Pemberton Festival

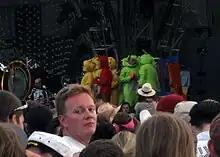
The Flaming Lips and Teletubbies at the festival

The festival's inaugural year, was held between July 25–27, 2008, and was headlined by Coldplay, Tom Petty and the Heartbreakers, Jay-Z, Nine Inch Nails, Tragically Hip, and the Flaming Lips.